Derek Corrigan

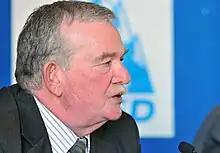

Derek Richard Corrigan is a Canadian politician and the former longtime mayor of Burnaby, British Columbia, Canada.